Neihu Refuse Incineration Plant

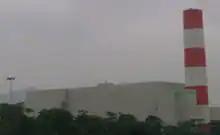

The Neihu Refuse Incineration Plant is an incinerator in Neihu District, Taipei, Taiwan.